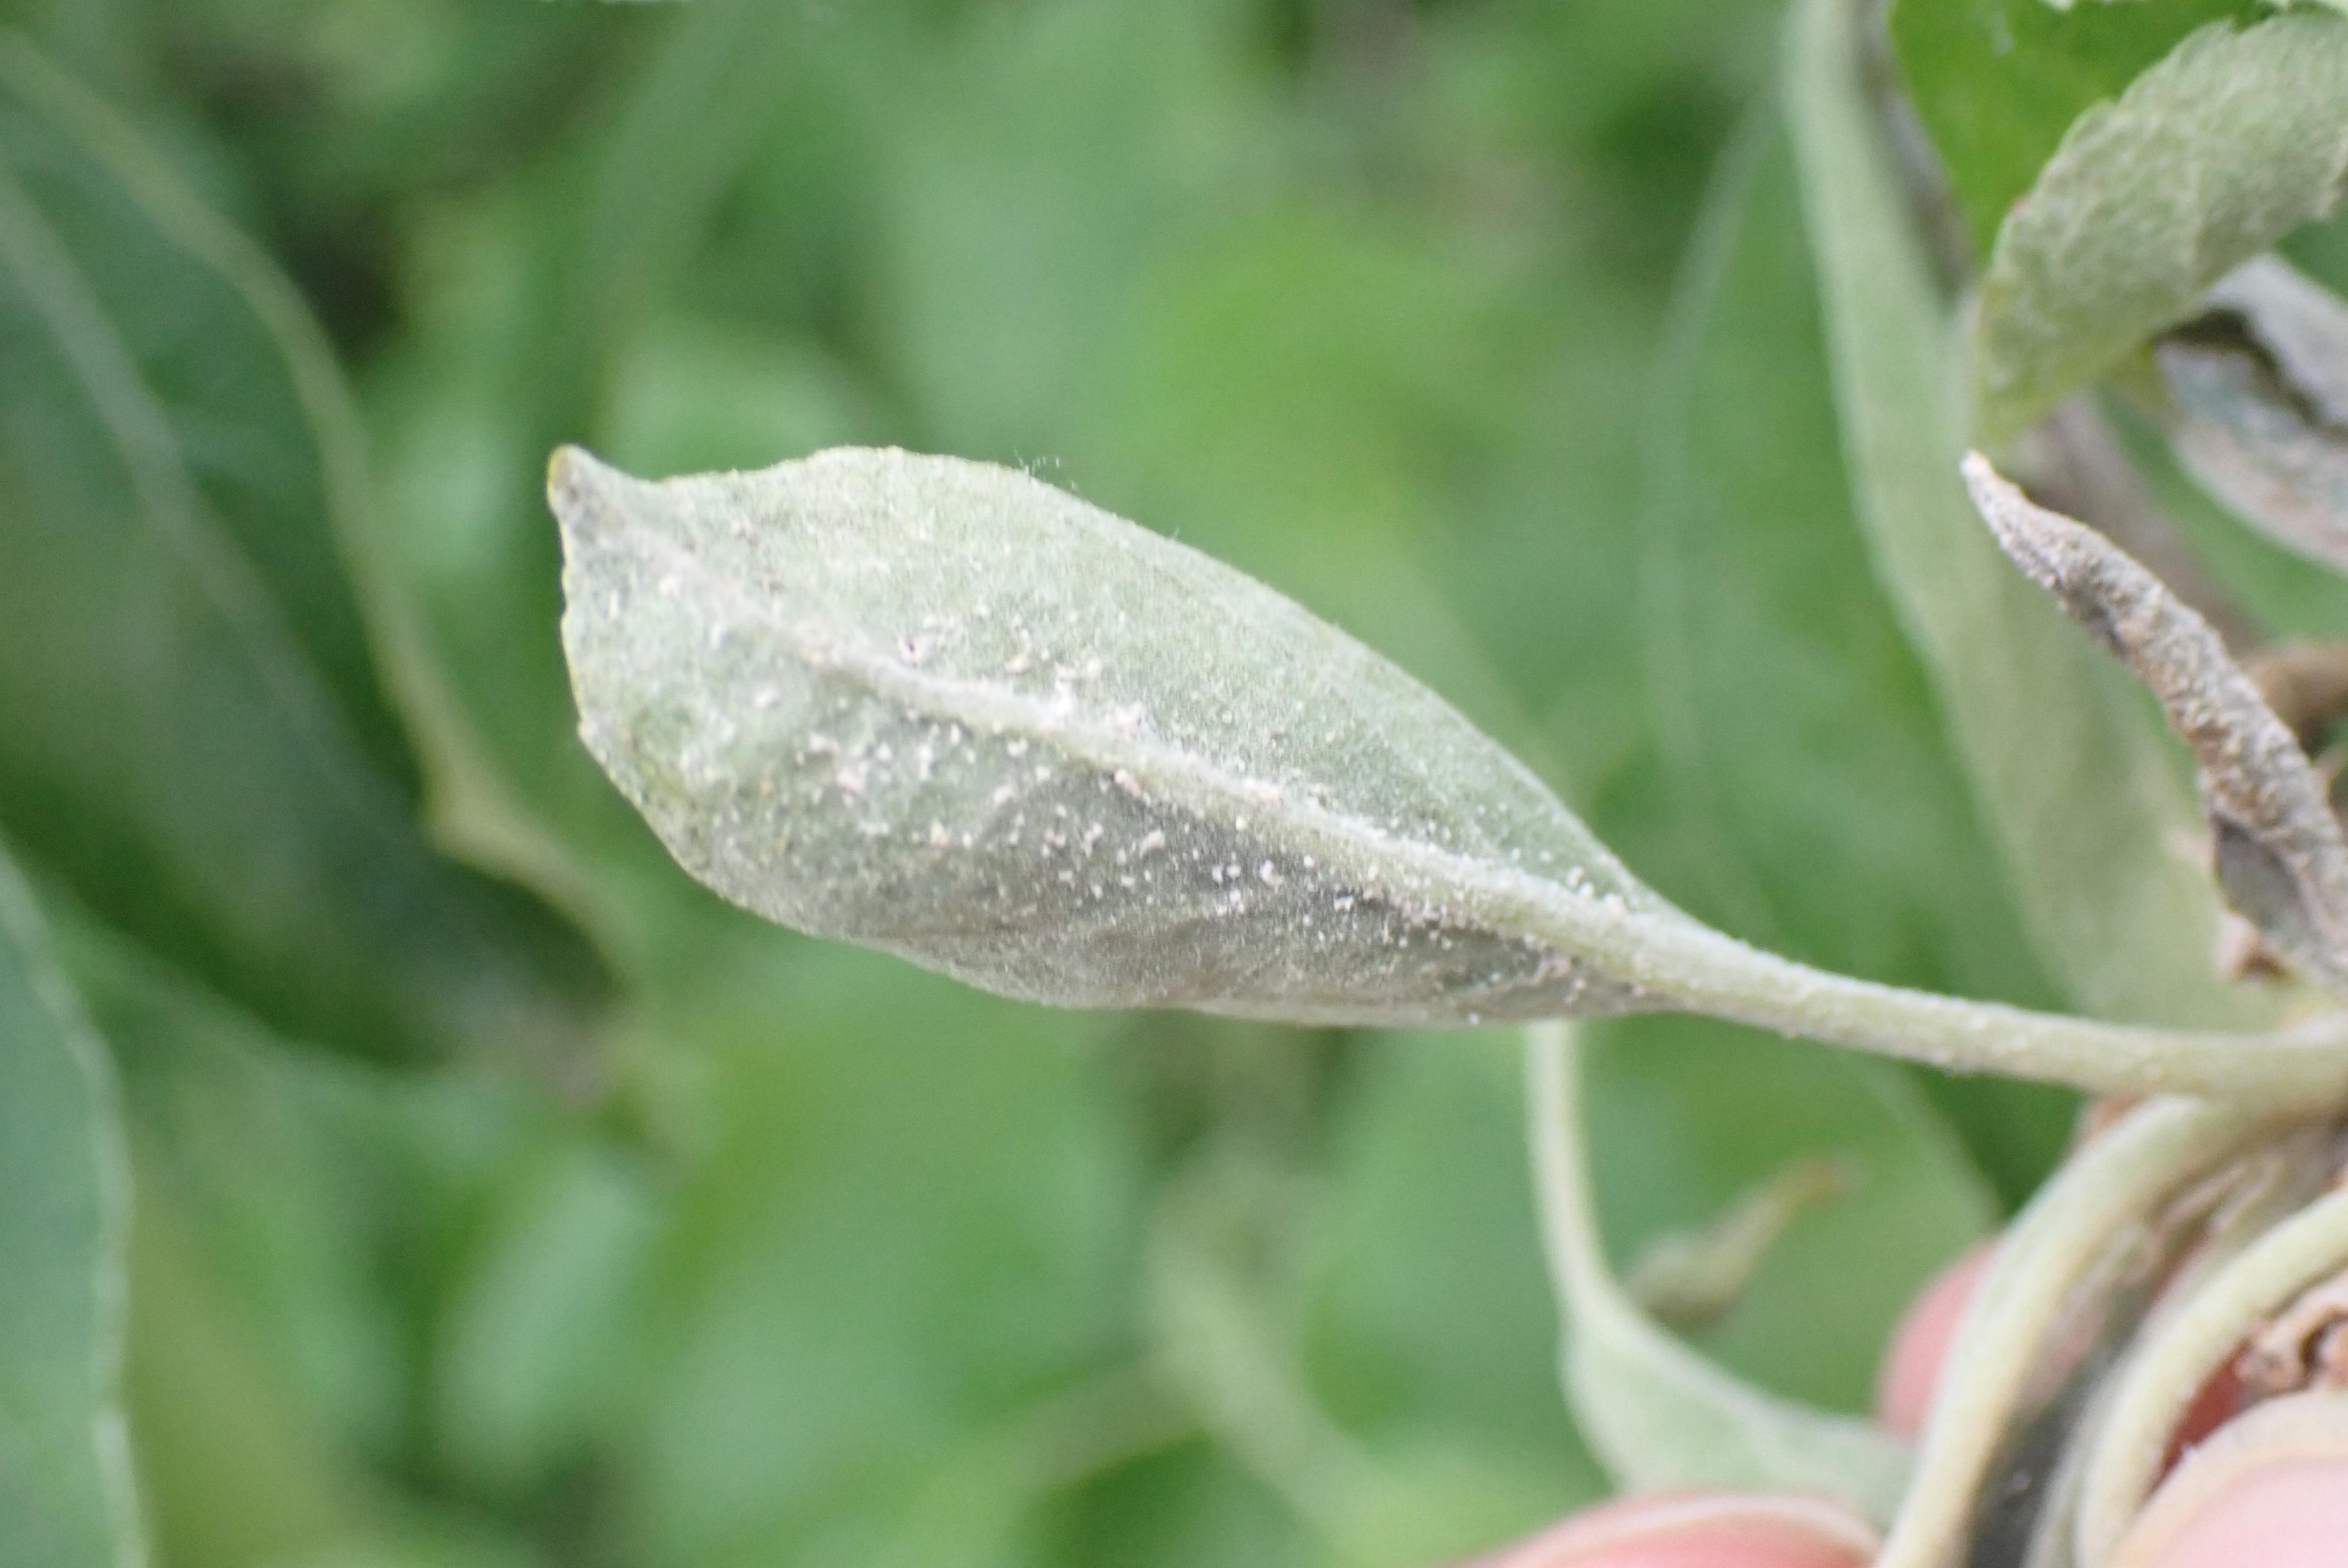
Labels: powdery_mildew